Cities of Salt

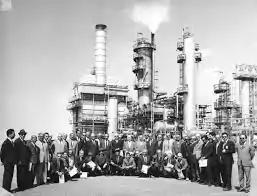
Discovery of Oil in Saudi Arabia

Americans first discovered Saudi Arabian oil in commercial quantities in 1938. US-controlled Aramco (Arabian American Oil Company) began full scale development in 1941. The petrodollars not only brought economic prosperity and international political leverage, but also wasteful government spending and domestic suppression. The large inflow of foreign workers, commodities, and capital also fundamentally transformed the religious and traditional society. Superior Western technologies outcompeted old modes of production. Western ideas and cultures often challenged Arab people's beliefs.